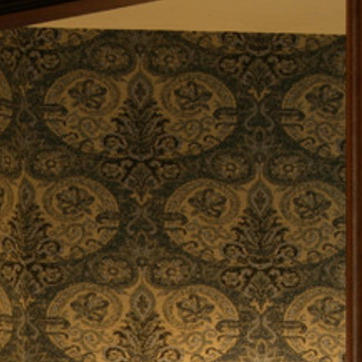
Material: wallpaper